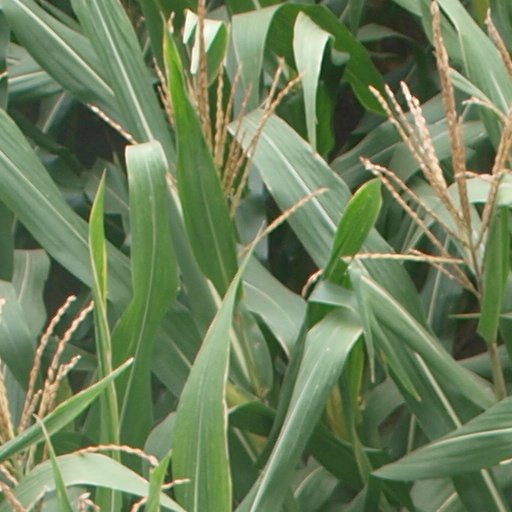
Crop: maize; corn